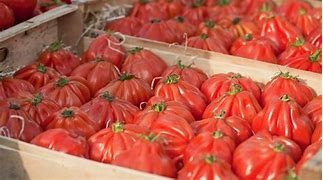
Label: tomato